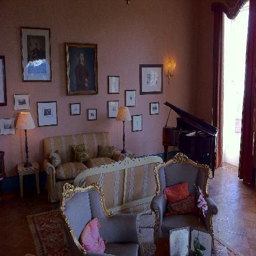
hotel : drawing room ... with a sense of history